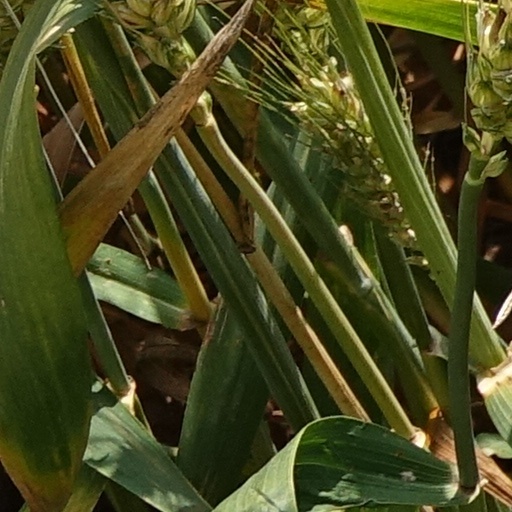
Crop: wheat